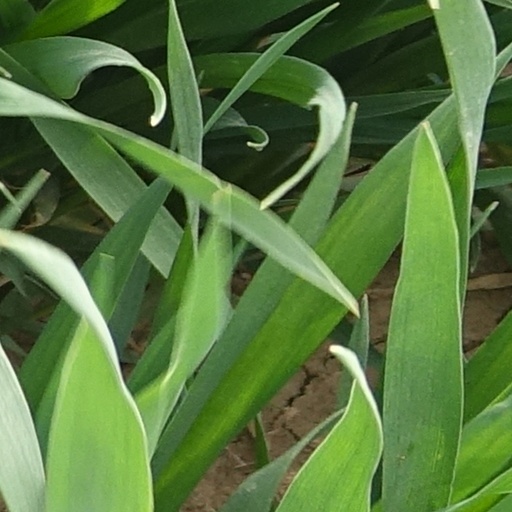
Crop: wheat